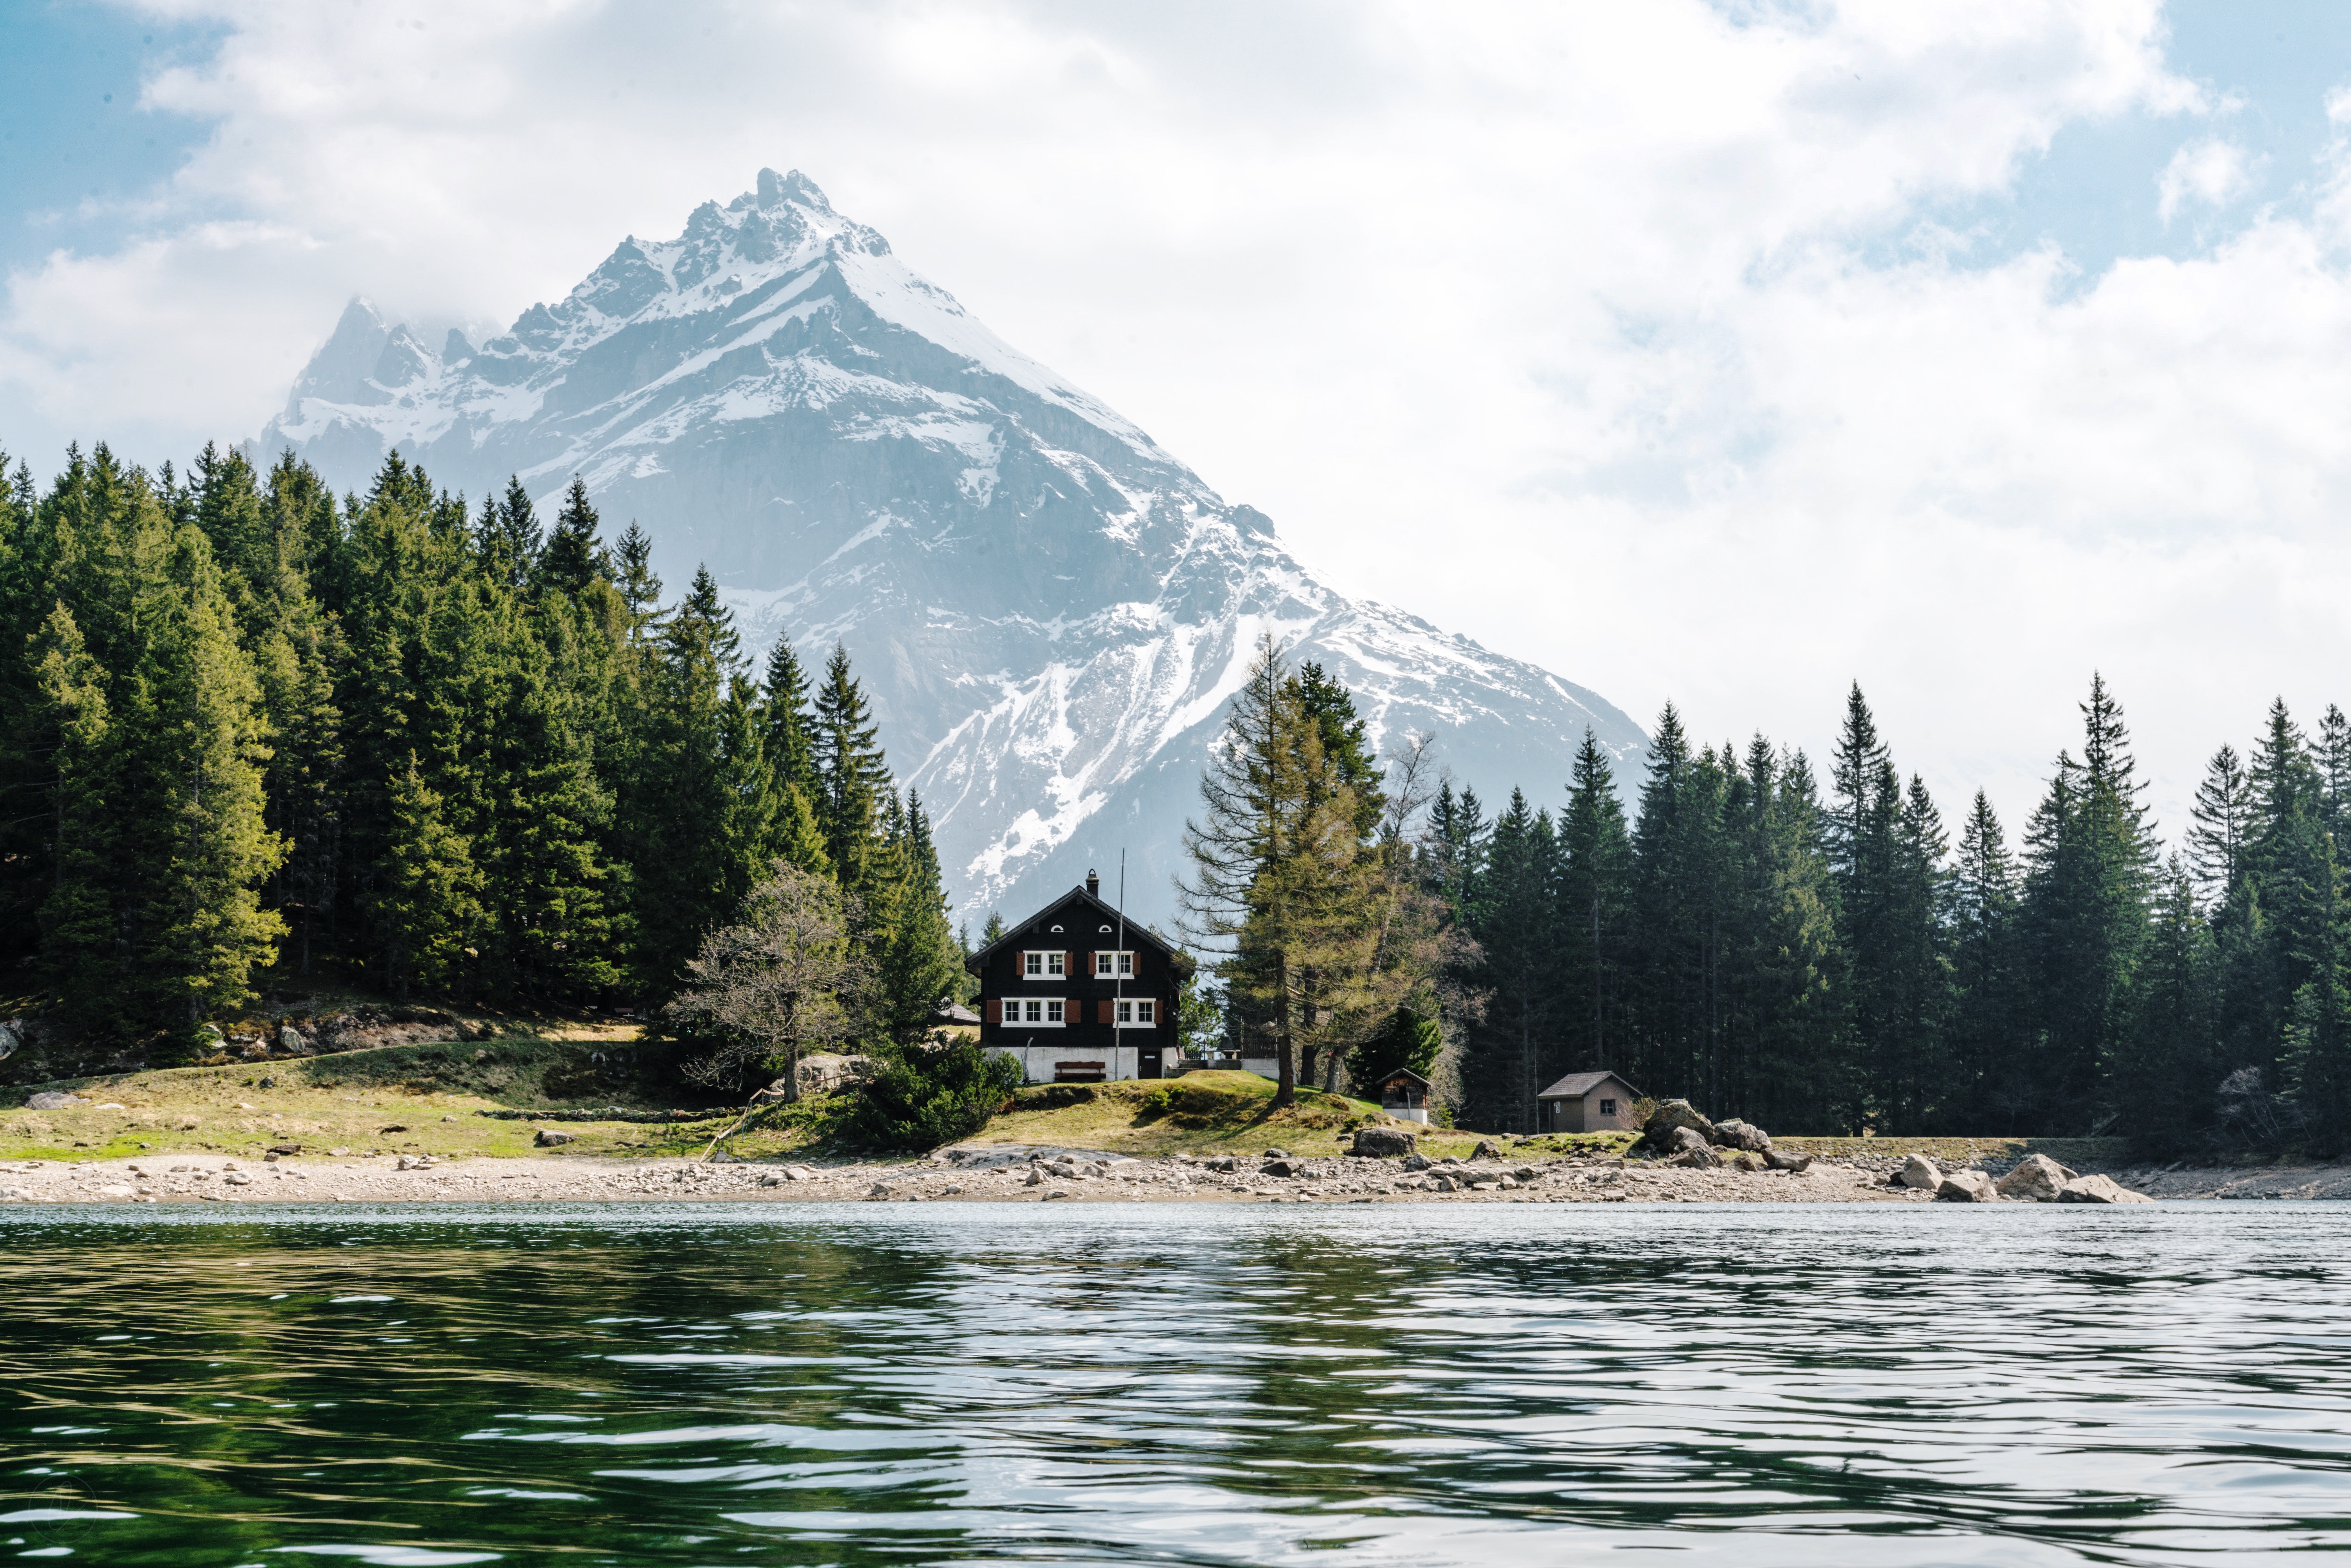
tree, wilderness, mountain, cloud, house, lake, river, mountain range, vehicle, boating, loch, mountainous landforms